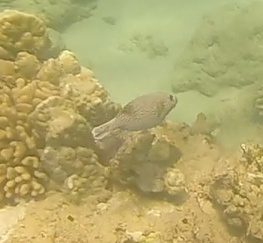
Arothron meleagris (Guineafowl Puffer)